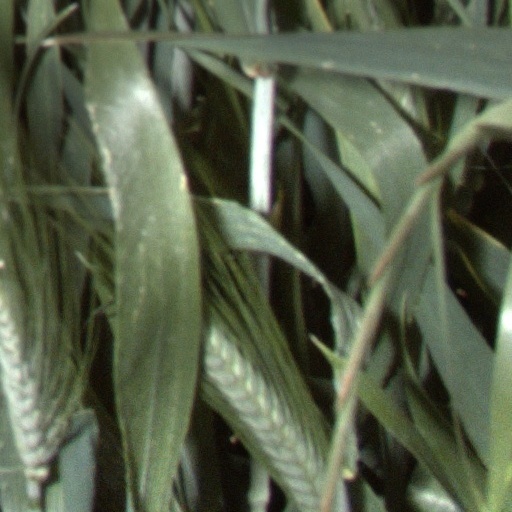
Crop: wheat